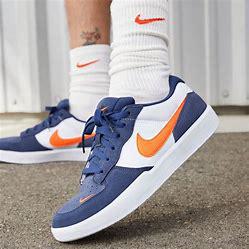
Brand: Nike
Model: SB Force 58